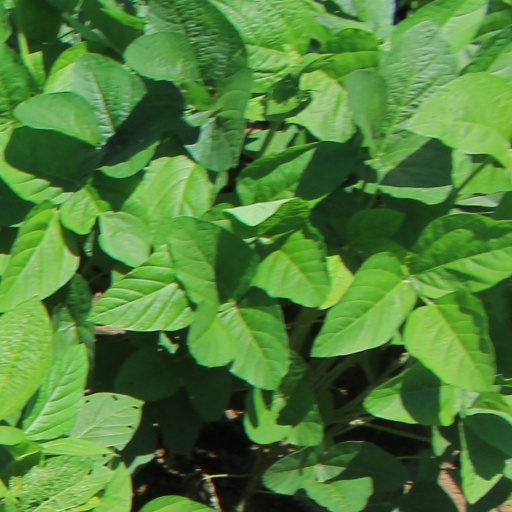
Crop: soybean